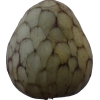
Label: cherimoya